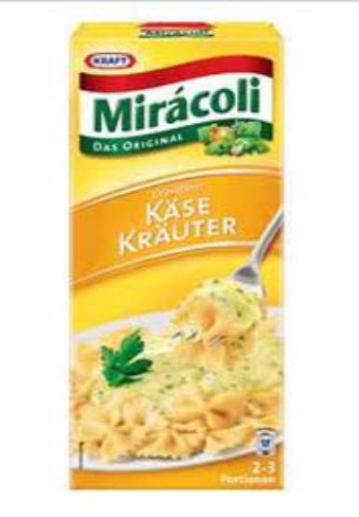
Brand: miracoli
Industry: Food